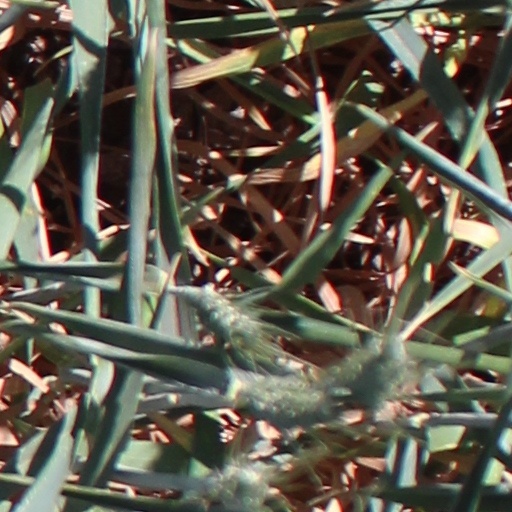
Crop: wheat